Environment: real
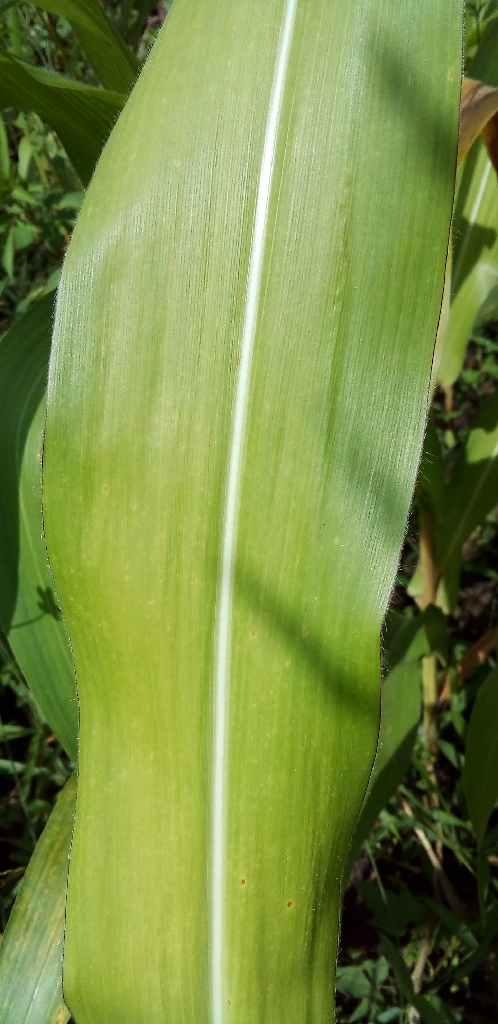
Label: healthy